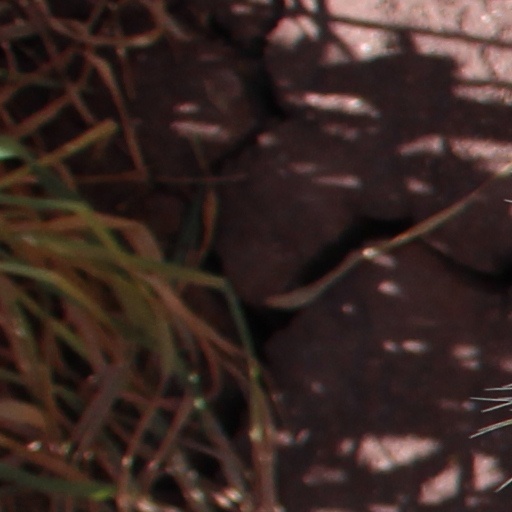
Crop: wheat